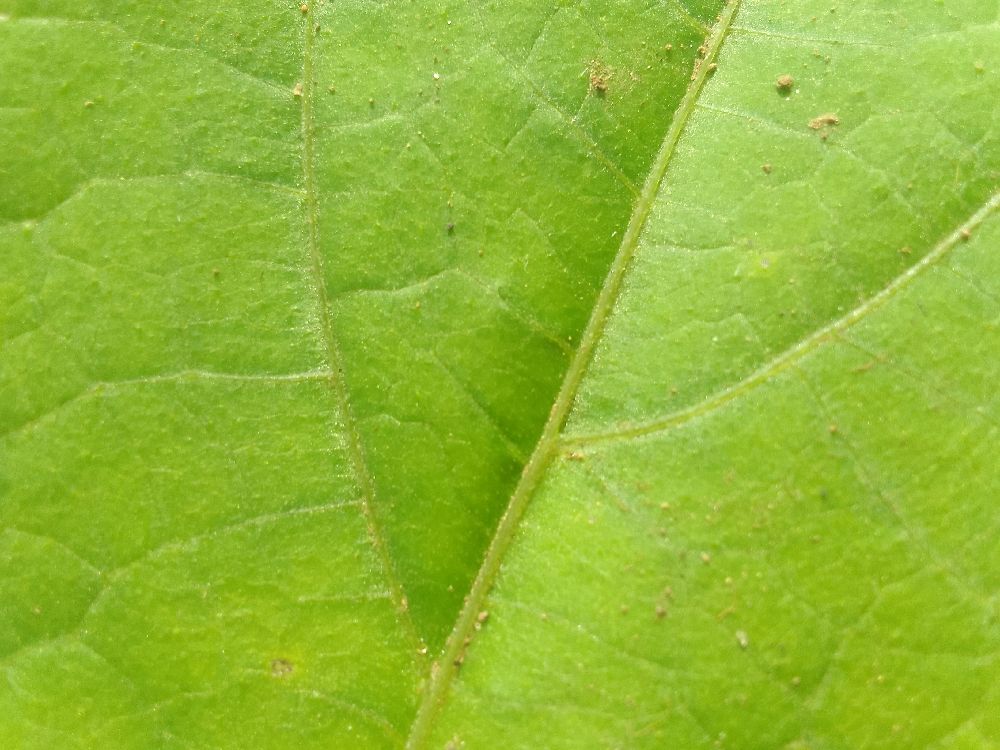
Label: healthy